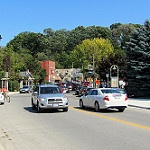
Scene: Outdoor